Nymphenburg Palace Park

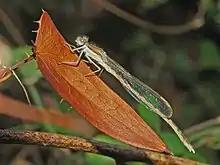
Common winter damselfly

An elaborate system of roads and footpaths runs through the park. It allows long walks without having to walk twice. All paths are water-bound and there are no adjacent driveways as in the Englischer Garten.